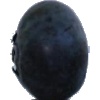
Label: blueberry